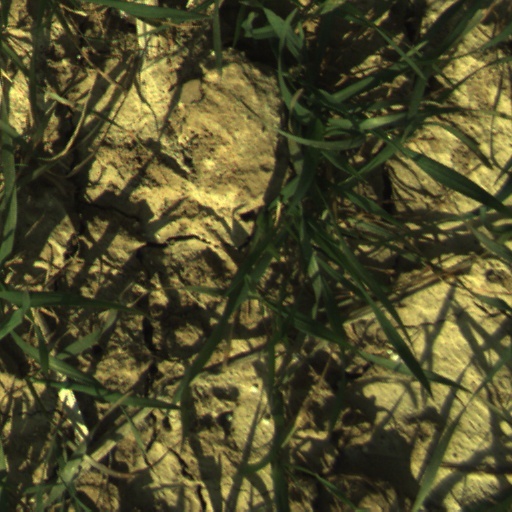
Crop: wheat